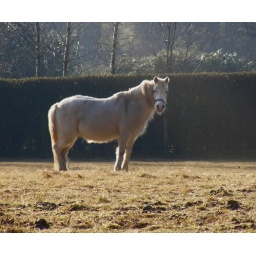
horse in a field